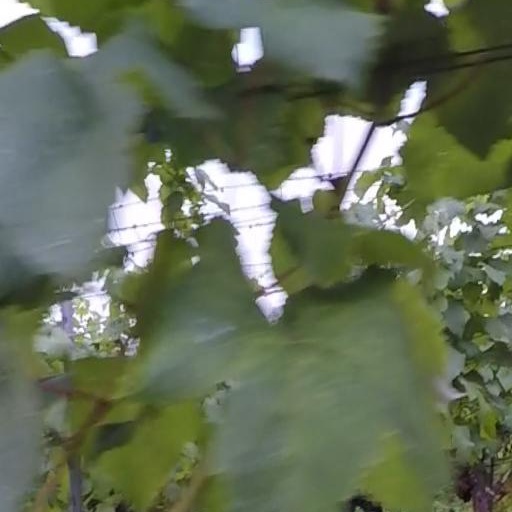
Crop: grape